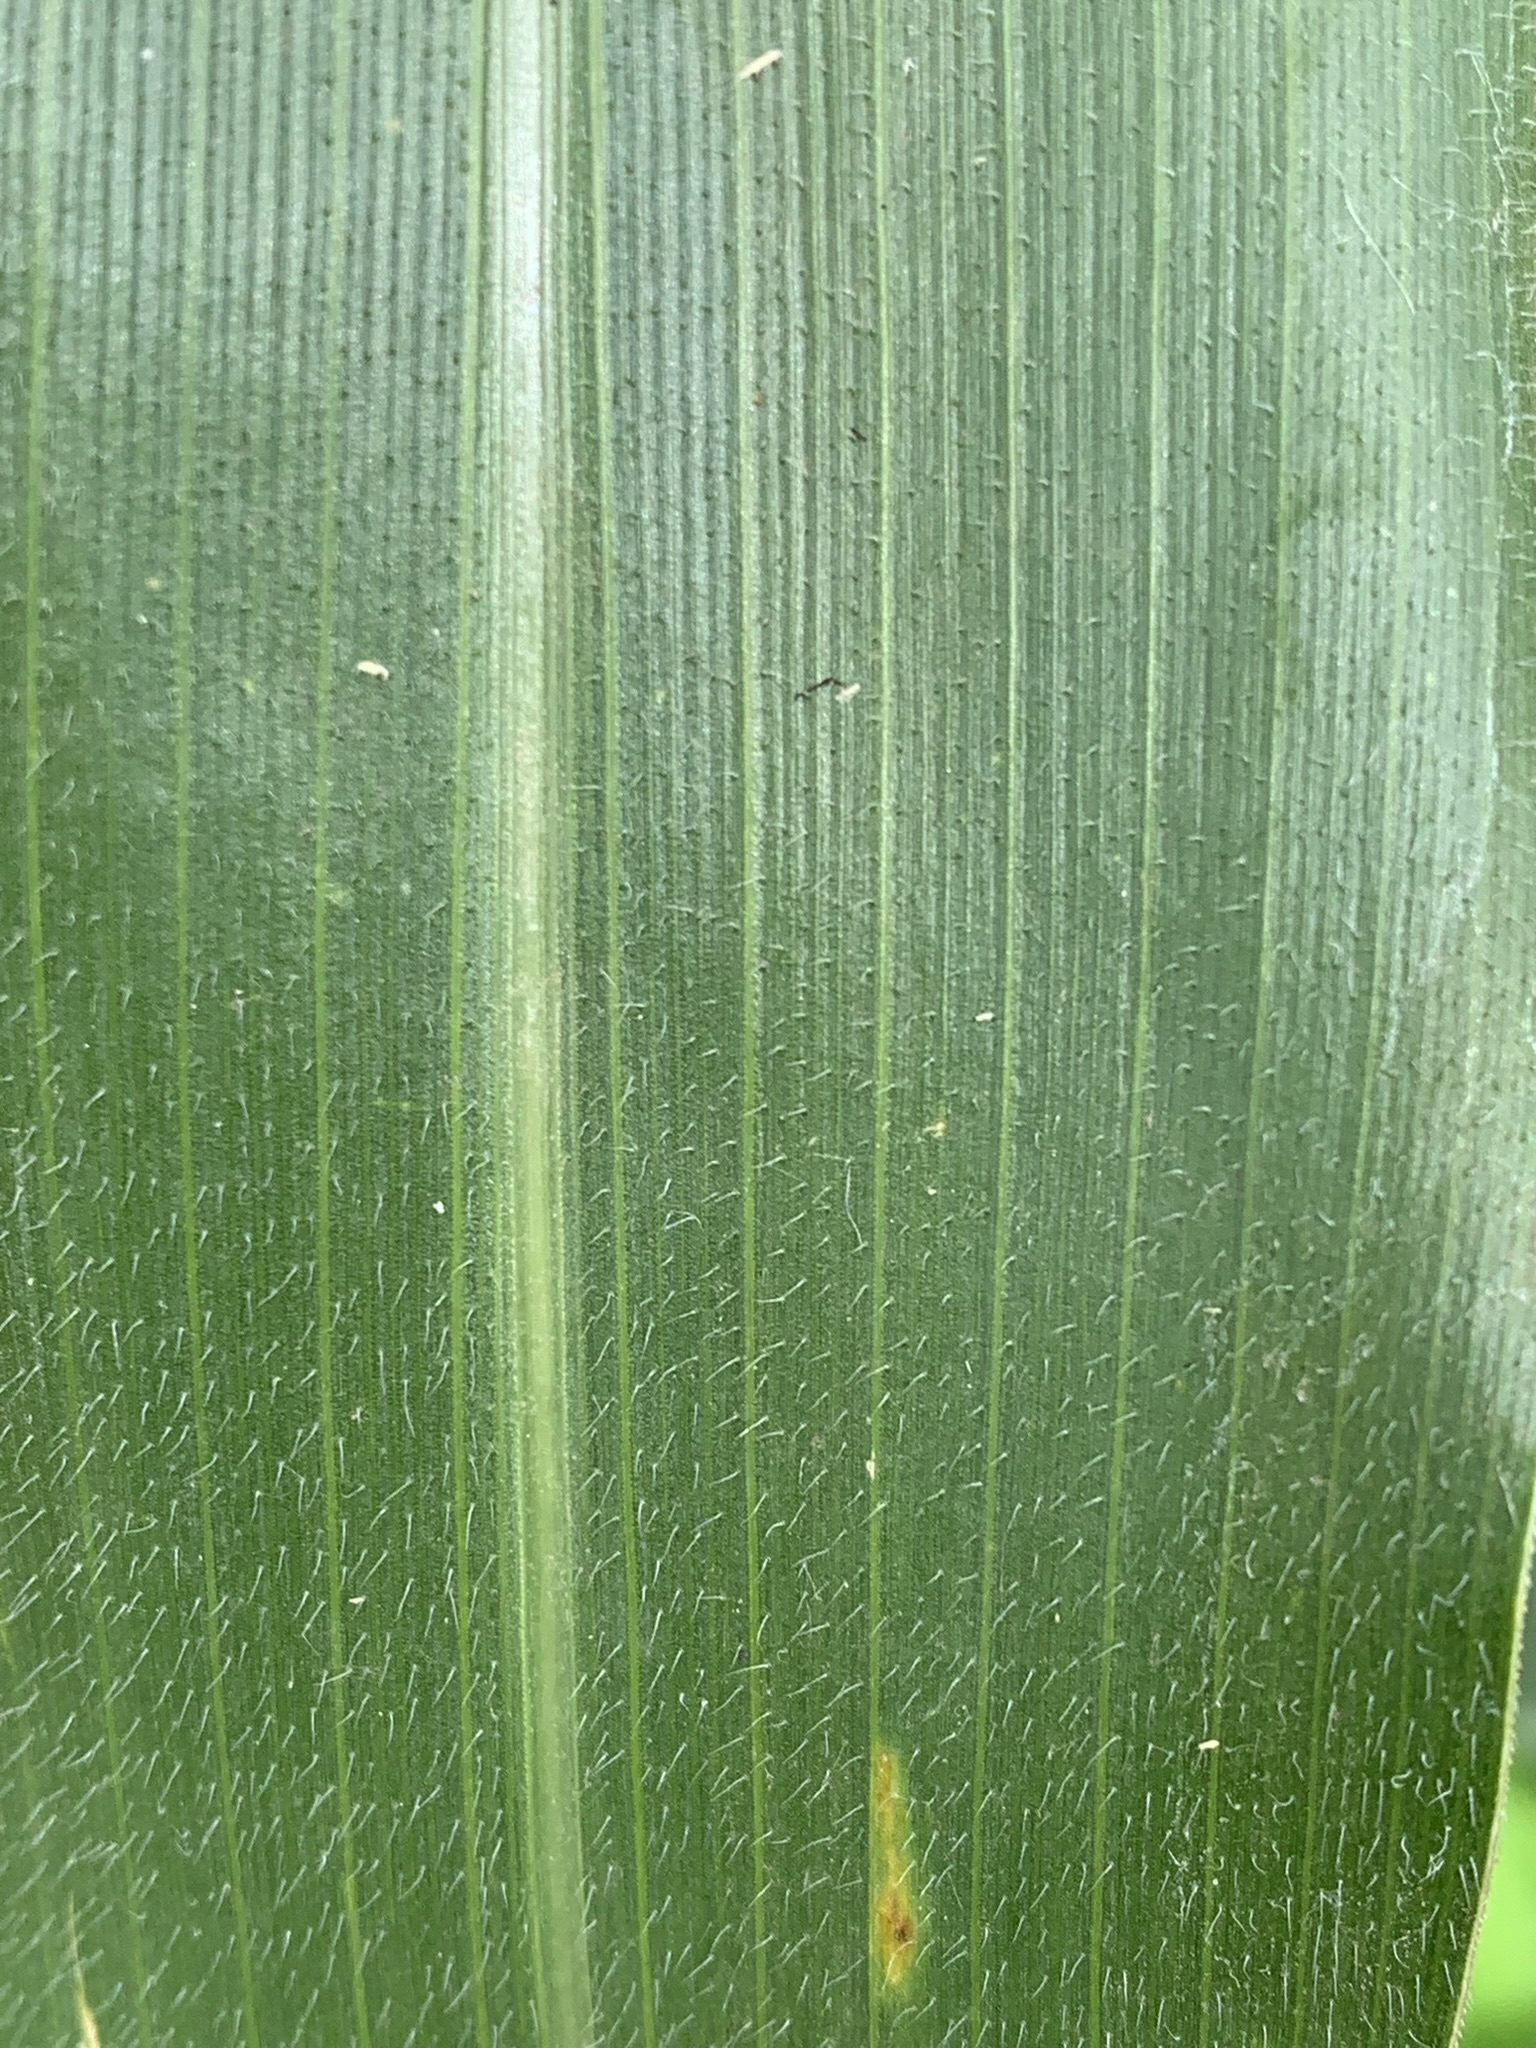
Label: Healthy